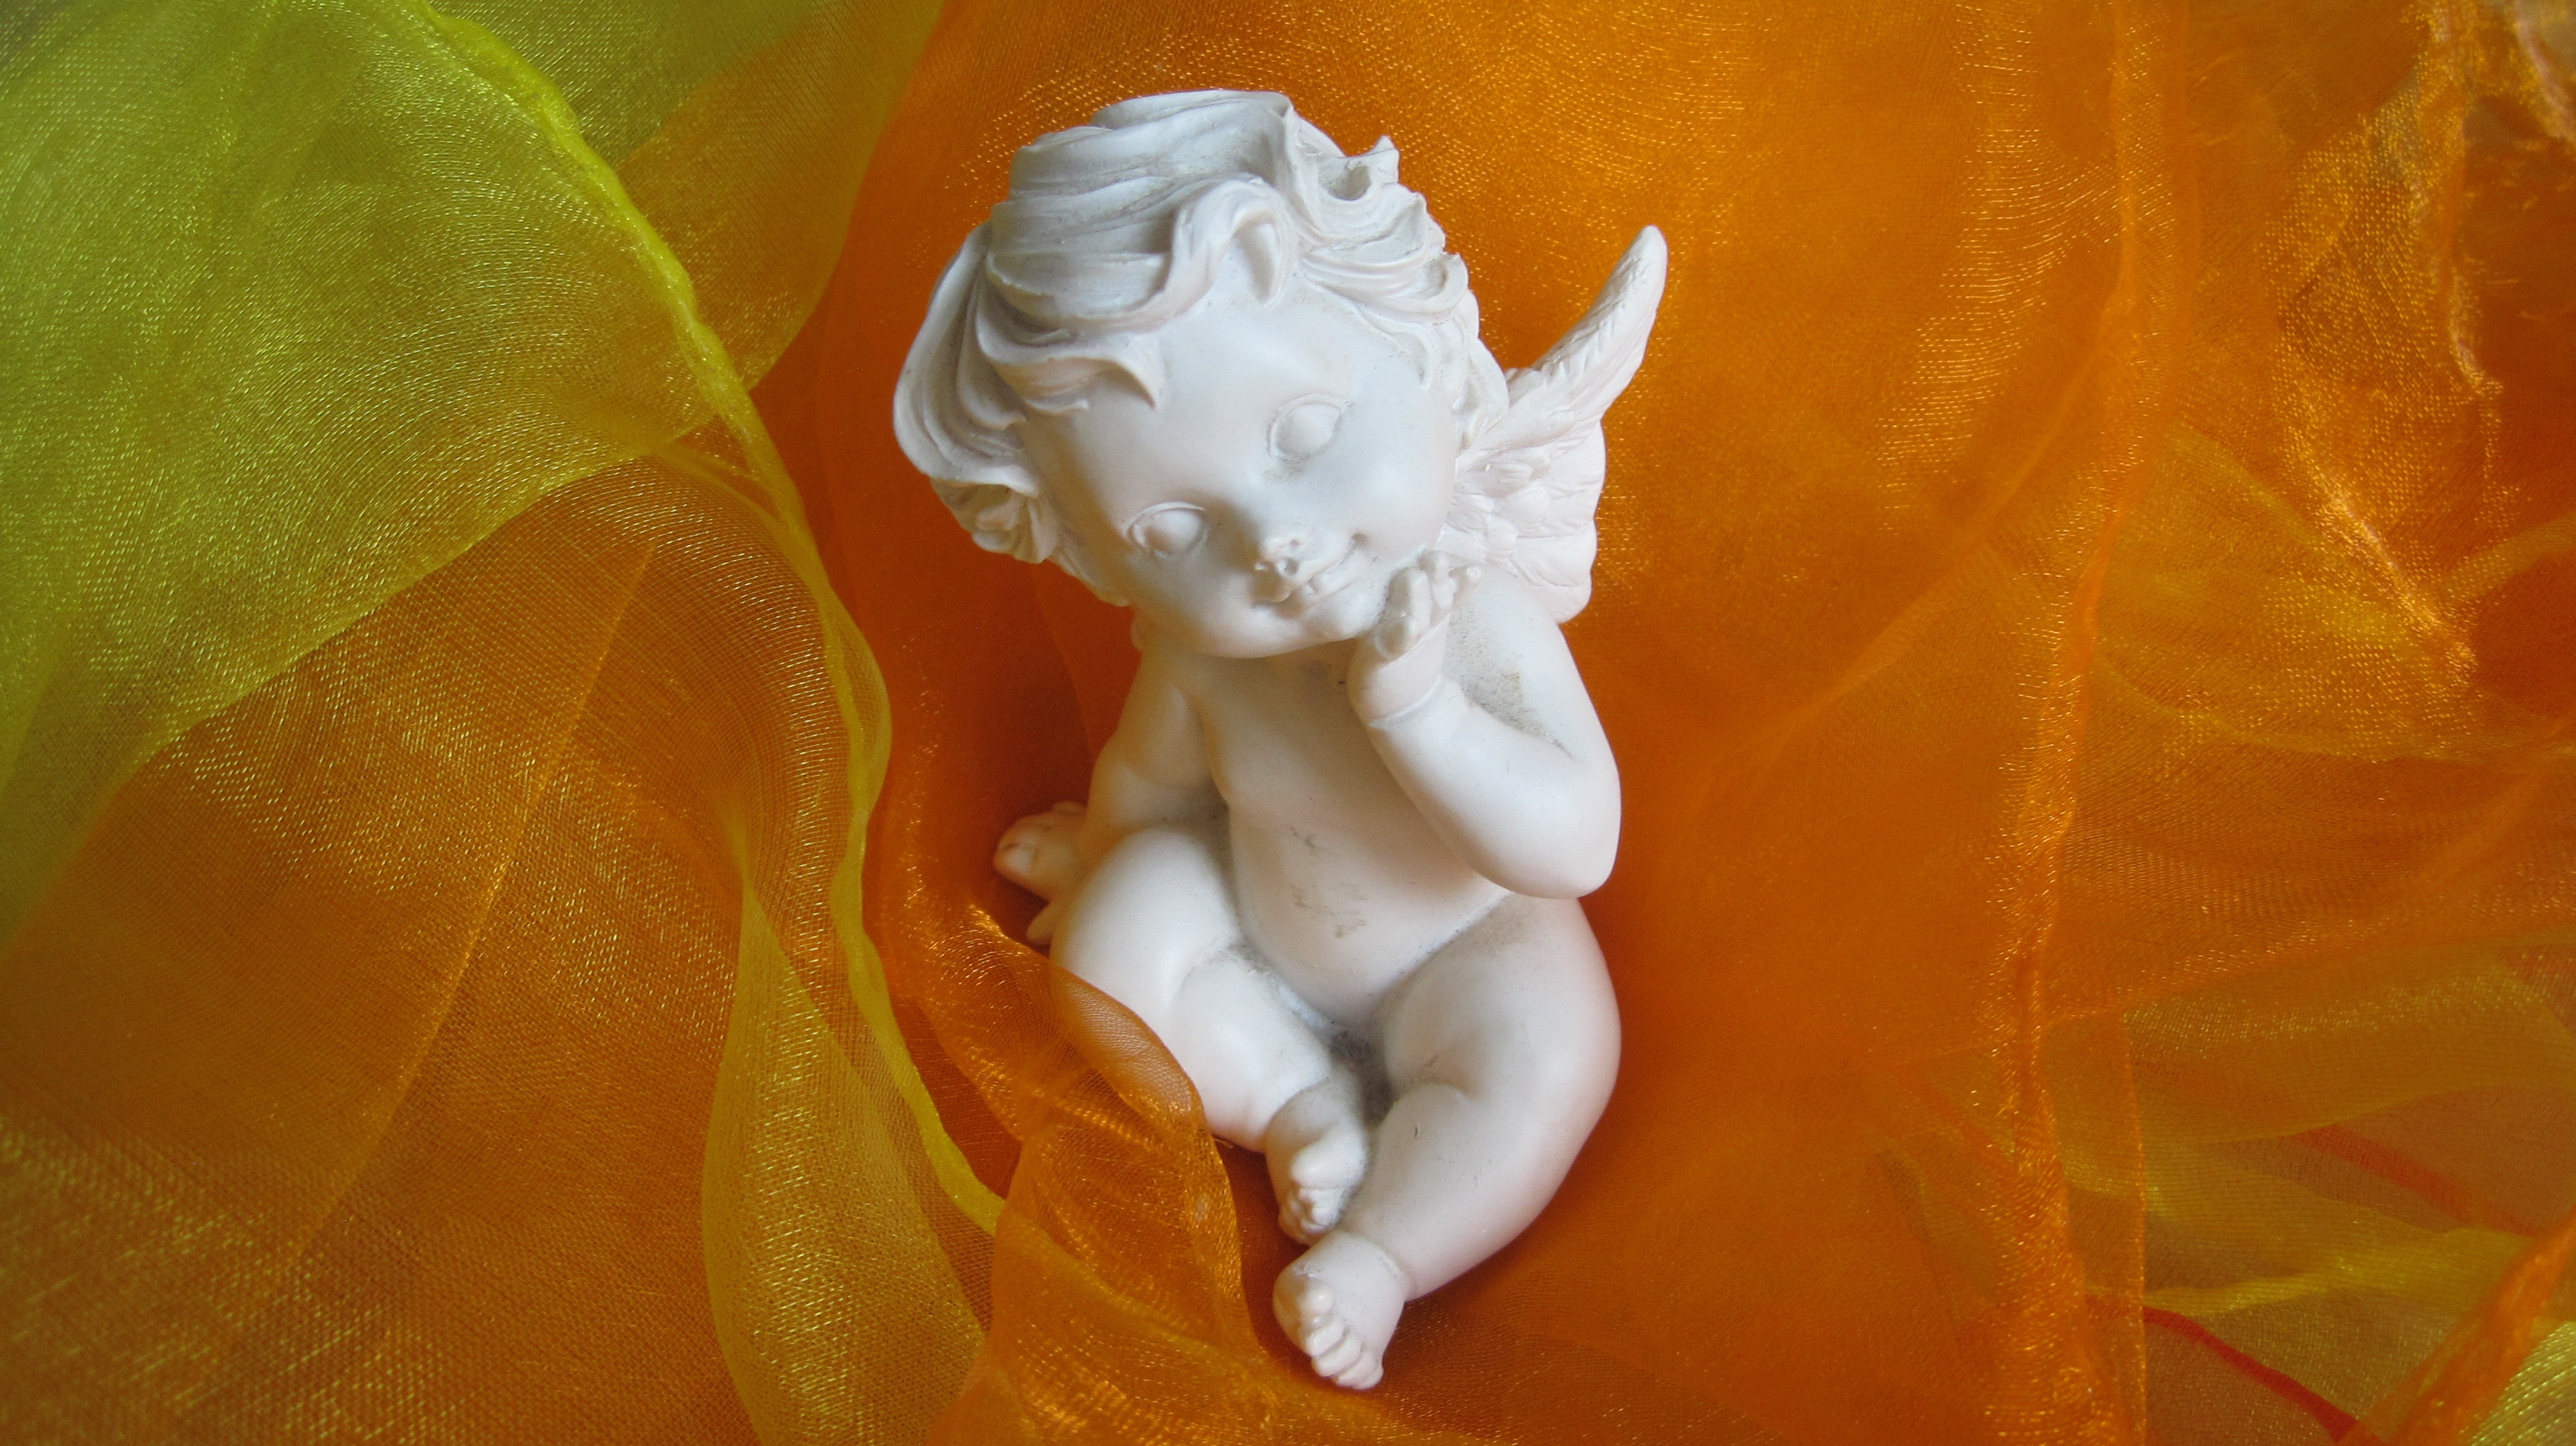
white, flower, statue, yellow, toy, close up, angel, art, figurine, carving, macro photography, guardian angel